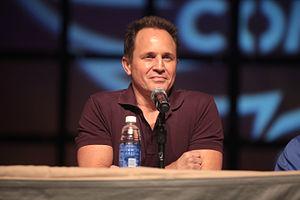
William « Billy » Cranston est un personnage de fiction de la franchise Power Rangers. Il est apparu pour la première fois en tant que personnage principal dans la série Power Rangers : Mighty Morphin où il est incarné par David Yost. L'acteur reprendra le rôle dans les autres séries de la franchise. Dans le reboot cinématographique Power Rangers, le rôle est repris par RJ Cyler.